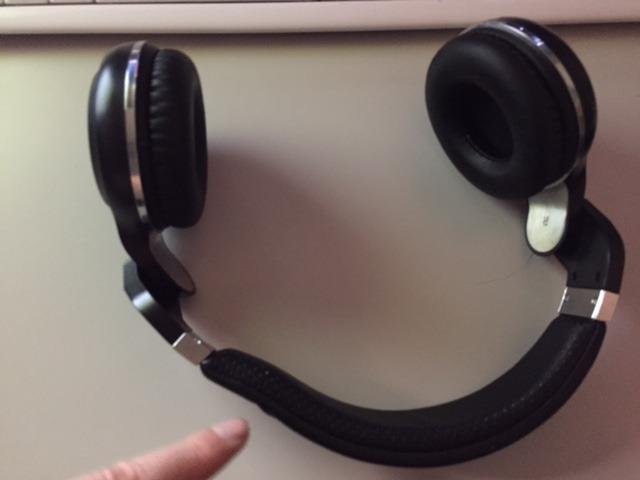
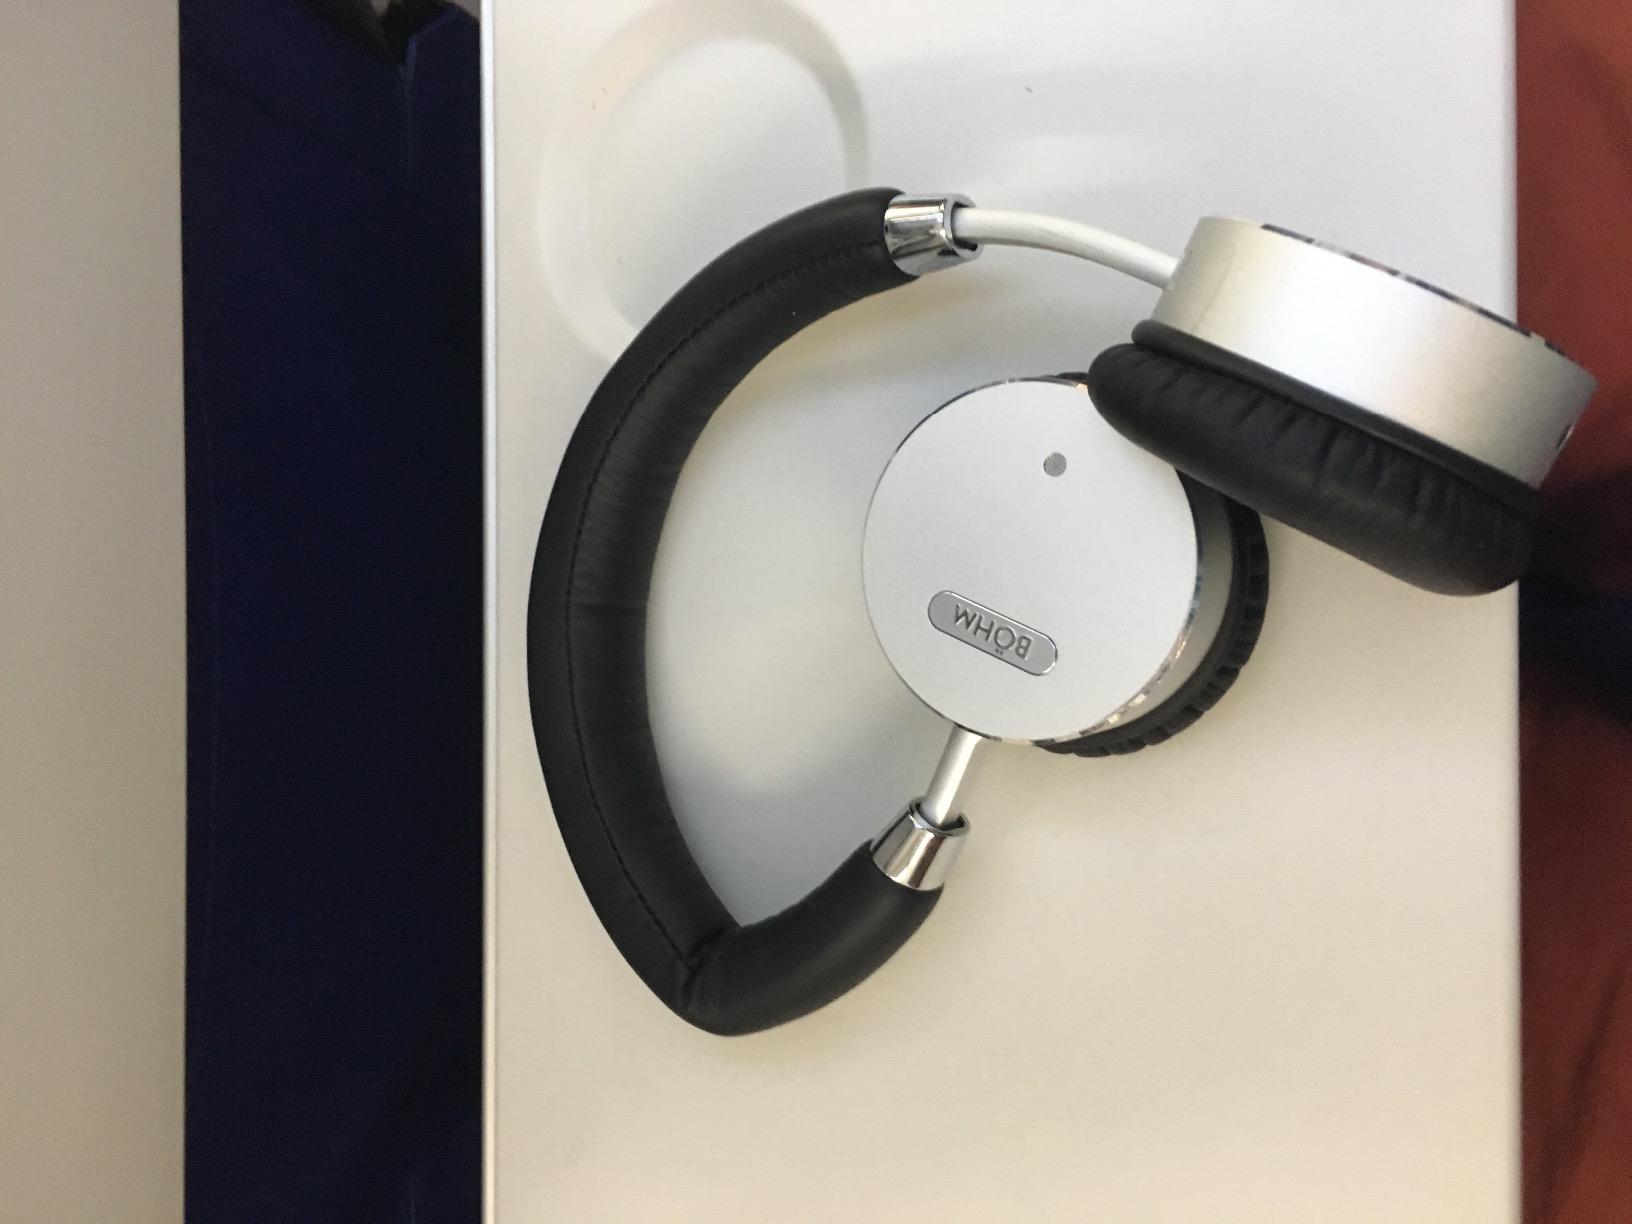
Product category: headphones
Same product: no